Malcolm Roberts (politician)

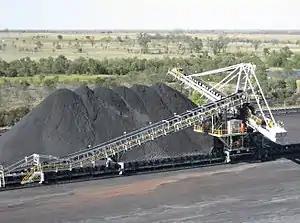
Gordonstone coal mine (now Kestrel coal mine) in 2007

From 1982 to 1988, Roberts worked as a manager for Coal & Allied at West Wallsend. The mine proved to be unprofitable due to its location, leading to its sale in 1988, at which time Roberts took a redundancy package. After completing an MBA, Roberts was appointed general manager at the Gordonstone coal mine in Queensland, the largest underground mine in Australia. Roberts left the role three years later. According to Roberts, he resigned due to a lack of support during an industrial dispute, but others have suggested that he was let go after cost overruns at the mine.